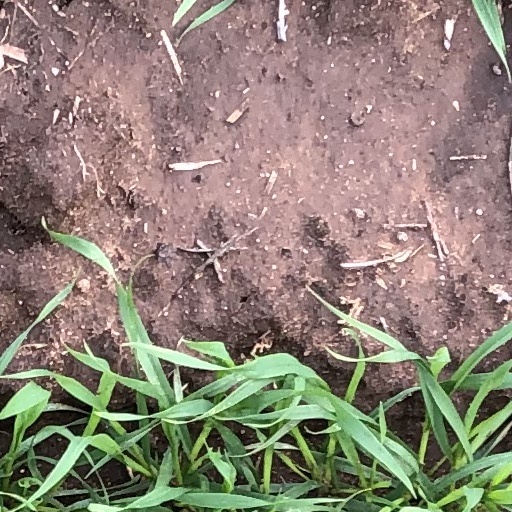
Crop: wheat